Interviews of Osama bin Laden

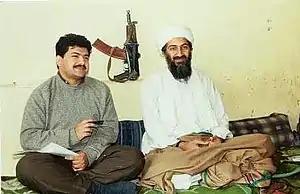
Hamid Mir interviewing al-Qaeda leader Osama bin Laden in 1997.

Since the early 1990s, several interviews of Osama bin Laden have appeared in the global media. Among these was an interview by Middle East specialist Robert Fisk. In the interviews, Bin Laden acknowledges having instigated bombings in Khobar, Saudi Arabia in 1996 and Riyadh, Saudi Arabia in 2003, but denies involvement with both the 1993 and 2001 attacks on the WTC towers in New York City.